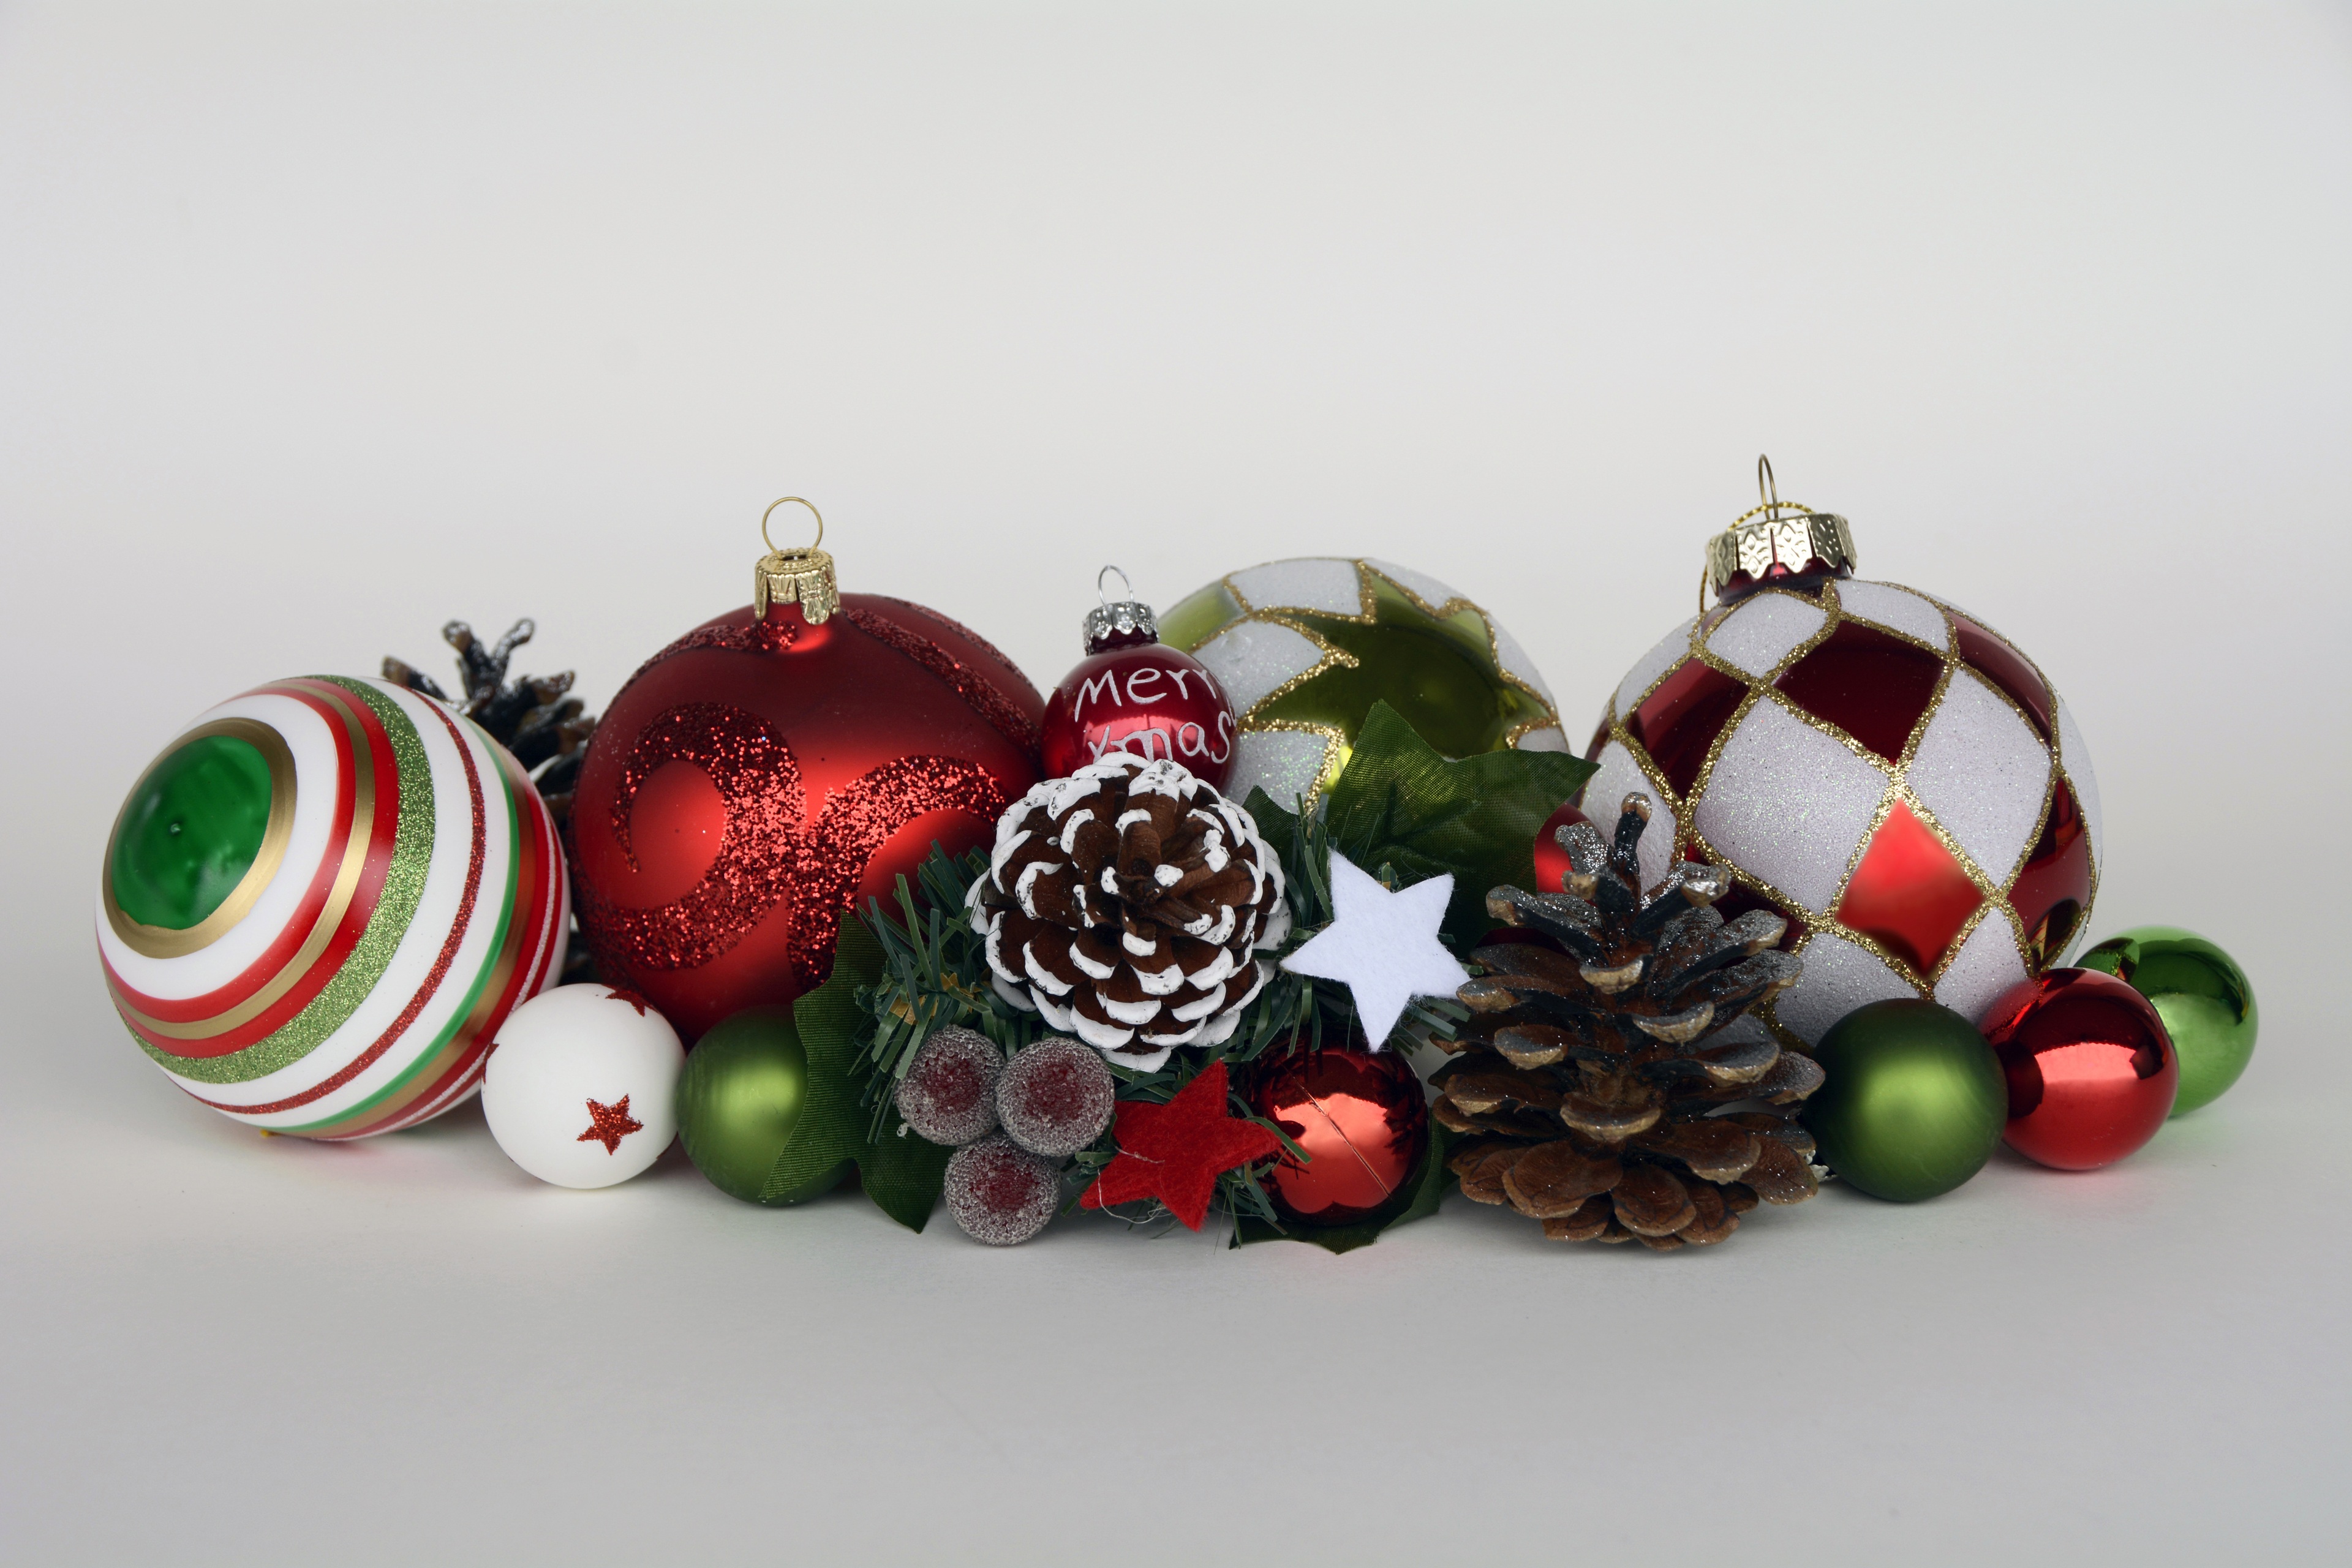
white, decoration, green, red, christmas, decor, christmas tree, sparkle, deco, advent, christmas decoration, christmas time, art, gold, balls, greeting card, christmas motif, christmas balls, pine cones, christmas decorations, christmas card, merry christmas, happy fixed, christmas greeting, christbaumkugeln, christmas images